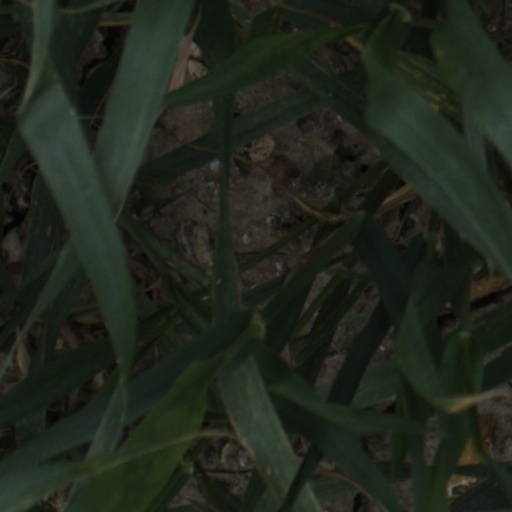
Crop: wheat